Rochelle Loewen

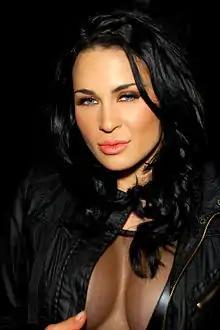
Rochelle Loewen attending a Benchwarmer New Year's Eve Party at the Ecco Ultra Lounge, Hollywood, California, in 2011

Rochelle Nicole Loewen (born October 26, 1979) is a Canadian broadcaster, former glamour model and WWE diva.